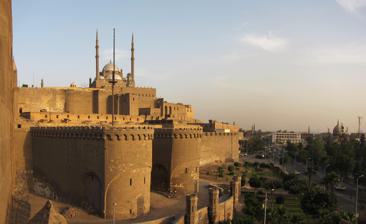
Building: Cairo Citadel
Country: Egypt
Year built: 1183
Medieval Islamic-era fortification in Egypt For the castle in Taiz, Yemen, see Al-Qahira Castle . "Citadel of Saladin" redirects here. Not to be confused with the Castle of Saladin in Syria nor the Castle of Saladin, Pharaoh's Island . Cairo Citadel قلعة صلاح الدين الأيوبي Islamic Cairo , Cairo , Egypt View of the Citadel, with the Ottoman -era gate of Bab al-'Azab, and the 19th-century Muhammad Ali Mosque . Type Citadel Site information Condition Intact Site history Built 1176–1183 (original construction) 1310–1341 (major modifications) 1805–1848 (major modifications) Built by Saladin (1176–1183) An-Nasir Muhammad (1310–1341) Muhammad Ali Pasha (1805–1848) In use UNESCO World Heritage Site Criteria Cultural: (i)(v)(vi) Designated 1979 (3rd session ) Part of Historic Cairo Reference no. 89-002 Materials stone The Citadel of Cairo or Citadel of Saladin ( Arabic : قلعة صلاح الدين , romanized : Qalaʿat Salāḥ ad-Dīn ) is a medieval Islamic -era fortification in Cairo , Egypt , built by Salah ad-Din (Saladin) and further developed by subsequent Egyptian rulers. It was the seat of government in Egypt and the residence of its rulers for nearly 700 years from the 13th century until the construction of Abdeen Palace in the 19th century. Its location on a promontory of the Mokattam hills near the center of Cairo commands a strategic position overlooking the city and dominating its skyline. When it was constructed it was among the most impressive and ambitious military fortification projects of its time. It is now a preserved historic site, including mosques and museums. In addition to the initial Ayyubid -era construction begun by Saladin in 1176, the Citadel underwent major development during the Mamluk Sultanate that followed, culminating with the construction projects of Sultan al-Nasir Muhammad in the 14th century. In the first half of the 19th century Muhammad Ali Pasha demolished many of the older buildings and built new palaces and monuments all across the site, giving it much of its present form. In the 20th century it was used as a military garrison by the British occupation and then by the Egyptian Army until being opened to the public in 1983. In 1976, it was proclaimed by UNESCO as a part of the World Heritage Site Historic Cairo ( Islamic Cairo ) which was "the new centre of the Islamic world, reaching its golden age in the 14th century." History View of the Citadel near the visitor entrance today. The minarets of the 14th-century Al-Nasir Muhammad Mosque can be seen in the background. Overview The Citadel was built on a promontory beneath the Muqattam Hills , a setting that made it difficult to attack. The efficacy of the Citadel's location is further demonstrated by the fact that it remained the heart of Egyptian government until the 19th century. During this long period, the layout and structure of the Citadel was repeatedly altered and adapted to suit the designs of new rulers and new regimes, which makes it difficult to reconstitute its original plan or even its plan in subsequent periods. There have been three major construction periods leading to the Citadel's current form: 12th-century Ayyubid (starting with Saladin ), 14th-century Mamluk (under al-Nasir Muhammad ), and in the 19th century under Muhammad Ali . The Citadel stopped being the seat of government when Egypt 's ruler, Khedive Ismail , moved to his newly built Abdin Palace in the new downtown Cairo in 1874. Despite its elaborate defenses, the Citadel never ended up being subjected to a true siege, though it was implicated on various occasions in the political conflicts within Cairo or Egypt. General layout Layout of the Cairo Citadel today In general, the fortress complex is divided into two parts: the Northern Enclosure (where the National Military Museum is located today), and the Southern Enclosure (where the Mosque of Muhammad Ali is located today). The Northern Enclosure was historically reserved for military garrisons, while the Southern Enclosure was developed as the residence of the sultan. There is also a lower, western enclosure which was historically the site of the royal stables of the Mamluks. However, these functional distinctions were largely erased in the 19th century under Muhammad Ali Pasha, who overhauled the entire site and constructed buildings of various functions throughout the Citadel. To the west and southwest of the Citadel was a long open field frequently referred to as the "hippodrome" by historians or as the Maydan ("plaza" or "square"). For centuries this was maintained as a training ground (especially for horsemanship) and as a military parade ground. Its outline is still visible in the layout of the roads (mainly Salah ad-Din Street) on this side of the Citadel. At the northern end of this hippodrome was another square or plaza known as Rumayla Square ( Maydan/Midan Rumayla ), today known as Salah al-Din Square ( Midan Salah ad-Din ) or Citadel Square ( Midan al-Qal'a ). This was used as a horse market (due to its adjacency to the royal stables), but also as an official square for royal and religious ceremonies. It is occupied today by a large roundabout next to which are the massive mosques of Sultan Hassan and al-Rifa'i . Ayyubid foundation and construction: 12th–13th centuries Saladin's original construction 19th-century sketch of the Eagle of Saladin on the citadel walls. The eagle became the coat of arms of Egypt. The Citadel was begun by the Kurdish Ayyubid ruler Salah al-Din ( Saladin ) between 1176 and 1183 CE in order to protect Cairo from potential Crusader attacks and to provide a secure center of government for his new regime (only a few years after he had dismantled the Fatimid Caliphate ). This also emulated a feature of many Syrian cities, such as Damascus and Aleppo , which had walled citadels that acted as the seat of power and which Saladin was familiar with. Saladin also set out to build a wall, around 20 kilometres long, that would surround both Cairo and Fustat (the nearby former capital), and is recorded as saying: "With a wall I will make the two [cities of Cairo and Fustat] into a unique whole, so that one army may defend them both; and I believe it is good to encircle them with a single wall from the bank of the Nile to the bank of the Nile." The Citadel would be the centerpiece of the wall. While the Citadel was initially completed in 1183–1184, the wall Saladin had envisioned was still under construction in 1238, long after his death. It does not appear to have ever been fully completed after this, though long segments were built. Saladin charged his chief eunuch and close confidant, Baha al-Din Qaraqush , with overseeing the construction of the new fortifications. Most of the structure was built with limestone quarried from the surrounding Muqattam Hills; however, Qaraqush also quarried a number of minor pyramids at Giza and even as far away as Abusir in order to obtain further materials. He also made use of labour provided by Christian prisoners of war captured in Saladin's victories against the Crusaders. The initial fortress built in Saladin's time consisted essentially of what is today's Northern Enclosure, although not all elements of the Northern Enclosure's current walls are original. The southeast and northeast sections of these walls are likely the closest to their original forms. Also from Saladin's time is the so-called Yusuf's Well, a deep underground well accessed through a spiral staircase which provided water for the fortress. The original southwestern section of Saladin's enclosure has disappeared but is likely to have extended around this well and around the current site of al-Nasir Muhammad's mosque (making the original enclosure slightly bigger than the existing Northern Enclosure today). The carved image of a double-headed eagle, found near the top of one of the towers of the western walls (near the Police Museum), is a curious feature which is popularly attributed to Salah ad-Din's reign. It was probably located elsewhere originally and then moved here at some point when the walls were rebuilt in Muhammad Ali's time. The eagle's heads are missing today, but their original appearance was noted by chroniclers. Only one original gate, Bab al-Mudarraj , has survived to the present day. It is located along the walls of the Northern Enclosure, nowadays between the Harem Palace (National Military Museum) and the newer Bab al-Jadid gate. It was originally the main gate of the Citadel, but today it is obscured by later constructions from Muhammad Ali 's time, including the Bab al-Jadid ("New Gate"). Its name was derived from the carved stone steps ( darraj ) which led up to it from the path that connected the Citadel to the city below. Like other gateways in Ayyubid military architecture, it had a bent entrance . Today, the inside of the gate's dome-vault is covered in plaster with painted inscriptions belonging to Sultan al-Nasir Muhammad and dated to 1310. It was also on this gate that a foundation inscription was discovered which dates the completion of the Citadel to 1183–1184. Nonetheless, construction of one kind or another almost certainly continued under Saladin's Ayyubid successors. Construction under Saladin's successors The two easternmost towers, fortified by al-Kamil in 1207: the Burj al-Ramla and the Burj al-Hadid Chamber inside the Burj al-Ramla Construction of the Ayyubid Citadel appears to have continued under Sultan al-'Adil ( r. 1200–1218), Saladin's brother and later successor, and was probably finished under the reign of al-Kamil (1218–1238). Al-'Adil had already supervised some of the construction under Saladin, while al-Kamil in turn probably worked on the Citadel during al-'Adil's reign when the latter gave him the viceroyship of Egypt in 1200 (a prelude to becoming sultan later). The rounded towers in the outer walls of the Northern Enclosure date from Saladin's initial construction while the large rectangular towers date to al-Adil's reign. The two large round towers in the far northeastern corner of the enclosure, known as Burj al-Ramla ("Tower of Sand") and Burj al-Hadid ("Tower of Iron") are towers from Saladin's time which al-Kamil subsequently reinforced in 1207. More significantly, al-Kamil built or completed the palaces in the southern section of the Citadel, and became the first ruler to actually move there in 1206. In addition to the palaces, a number of other structures were built, including a mosque, a royal library, and a "hall of justice". In 1213 al-Kamil also established a horse market on what became Rumayla Square (the square between the Citadel and Sultan Hasan's mosque today), as well as a maydan , a long open square or "hippodrome", to the west and south of the Citadel which was used for equestrian training and military parades. This was on the same site that Ahmad Ibn Tulun established a similar hippodrome in the 9th century. This work established the overall plan of the Citadel area for centuries to come: the northern part of the citadel was devoted to military functions, the southern part to the sultan's private residence and the state administration, and outside, at the southwestern foot of the Citadel, was the parade ground which remained for centuries. Al-Kamil was likely also responsible for building or completing the first water aqueduct which ran along the top of Saladin's city walls to the southwest and brought water from the Nile to the Citadel. Sultan al-Salih (r. 1240–1249) subsequently moved away from the Citadel again and built himself a new fortified enclosure on Roda Island (which also became the barracks of the Bahri Mamluks who took power after him). Only under the Mamluks , who ruled from 1250 to 1517, did the Citadel finally become the permanent residence of the sultans. Mamluk period: 13th–16th centuries Early Bahri Mamluk period Excavated remains of the Qa'a al-Ashrafiyya (Reception hall of al-Ashraf Khalil ), on the terrace in front of the modern Police Museum Under the early Bahri Mamluks , the Citadel was continuously developed and the Southern Enclosure in particular was expanded and became the site of important monumental structures. Al-Zahir Baybars , al-Mansur Qalawun , al-Ashraf Khalil and al-Nasir Muhammad each built or rebuilt the audience hall (throne hall), the main mosque, the palaces, or other structures. Unlike the earlier Ayyubid buildings, the Mamluk buildings were increasingly designed to be visible from afar and to dominate the city's skyline. Many of these structures have not survived, with few exceptions. Baybars ( r. 1260–1277) was the first one to split the Citadel into two areas by building the Bab al-Qulla , the gate and wall which today separates the Southern and Northern Enclosures of the Citadel. It was named after a keep tower which he built nearby and which was later torn down by Qalawun. The gate itself was rebuilt again by al-Nasir Muhammad in 1320. The gate was intended to control access to the newly delimited Southern Enclosure which Baybars then developed into a more elaborate and more exclusive royal complex. A part of the Southern Enclosure became reserved for the harem , the private and domestic area of the sultan and his family, while another part became the site of more monumental structures whose functions were more public, ceremonial, or administrative. Among the structures he built here was one called the Dar al-Dhahab ("the Hall of Gold"), which he seems to have used as his private reception hall and which may have been located in the area of the present Police Museum. Another important structure he built in the area is referred to as the Qubba al-Zahiriyya ("the Dome of al-Zahir"), a monumental and richly decorated hall with a central dome which acted as an audience hall or throne hall. It may have been a new structure or an addition to an existing Ayyubid structure, and it was probably the predecessor of al-Nasir Muhammad's "Great Iwan". Baybars also built the Tower of the Lions ( Burj al Siba' ), a round tower which featured a stone-carved frieze of lions (Baybars' emblem) along its upper parts. The tower was obscured by later construction but its remains, including the lion carvings, were rediscovered in the late 20th century and are now visible on the northwestern side of the Police Museum. Sultan al-Mansur Qalawun ( r. 1279–1290) either built or significantly renovated a structure known as the Dar al-Niyaba which served as the palace of the sultan's vice-regent. He also demolished Baybars' Qubba al-Zahiriyya and replaced it with his own domed structure, the Qubba al-Mansuriyya . More significantly in the long run, Qalawun was the first to create elite regiments of mamluks (soldiers of slave origin) who resided in the various towers of the Citadel, which earned them the name "Burji" Mamluks (Mamluks of the Tower). It was these cohorts of mamluks who would eventually dominate the sultanate during the Burji Mamluk period. Sultan al-Ashraf Khalil built a qa'a (reception hall) in 1291–1292, referred to as the Qa'a al-Ashrafiyya. Its remains were excavated in the late 20th century and are still visible today, just west of the present-day gate called Bab al-'Alam (Gate of the Flag), across the terrace from the current Police Museum. [ Note 1 ] The remains indicate that the walls of the hall were decorated with multi-coloured marble paneling along the lower walls (a dado ), above which was a small frieze of marble mosaics with mother-of-pearl and other marble reliefs, and above all this were panels of glass mosaics with scenes of trees and palaces which are reminiscent of the mosaics of the Ummayyad Mosque and Mausoleum of Baybars in Damascus . (During excavations the mosaics were removed for study and restoration. ) The hall also had a central octagonal fountain of marble and the floor was paved with marble mosaics arranged in geometric patterns. It was one of the few structures in this area which al-Nasir Muhammad did not destroy but instead re-used for various purposes, and in the Burji Mamluk period it seems to have replaced the Dar al-Niyaba as the palace of the vice-regent. Al-Ashraf also, once again, demolished the qubba or domed throne hall of his father Qalawun and replaced it with his own structure, the Iwan al-Ashrafiyya (the word " iwan " seems to have been used from then on for this particular type of building). This new throne hall differed from previous incarnations in one notable respect: it was painted with pictures of al-Ashraf's amirs (commanders), each with their rank inscribed above his head. The reign of Sultan al-Nasir Muhammad The Nile aqueduct that supplied water to the Citadel, largely built in the Mamluk period The greatest builder of the Citadel during the Mamluk period was al-Nasir Muhammad , another son of Qalawun, who was sultan three times over a period of nearly fifty years between 1293 and 1341. It was most likely under his reign that the borders of the Southern Enclosure expanded to their current outline, in order to accommodate the new palaces and structures he built. He is responsible for several major works in the Citadel, though unfortunately most of them fell into ruin during the Ottoman period and were finally demolished by Muhammad Ali in the 19th century. In addition to his official palaces and his semi-public monuments in the Southern Enclosure, al-Nasir reserved the southeastern corner of the enclosure (the location of the al-Gawhara Palace today) for the palaces, private courtyard, and garden devoted to his harem (wives and concubines ), probably as Baybars had done, called al-Qusur al-Jawwaniyya . He also commissioned new palaces outside the Citadel but nearby for his favourite amirs , and his projects encouraged the development of areas near the Citadel, such as al-Darb al-Ahmar . In 1312 al-Nasir also ordered the renovation of the water aqueduct which brought water from the Nile to the Citadel. His predecessor, al-Ashraf, is responsible for building an octagonal water intake tower on the shores of the Nile, from which water was raised and transferred along the aqueduct, but al-Nasir completed the project. This improvement of the infrastructure allowed him in turn to embark on more ambitious projects within the Citadel. The Ablaq Palace ( Qasr al-Ablaq ) View from the terrace south of the Mosque of Muhammad Ali: on the left, the corner structure partially exposes the ruins of what may be the lower levels of the former Ablaq Palace. Among the most important constructions was the Ablaq Palace ( Qasr al-Ablaq ; sometimes translated as the "Striped Palace"), built in 1313–1314. Its name derived from the red-and-black ablaq masonry that marked its exterior. It may have been partly inspired by the palace of the same name that Sultan Baybars had built in Damascus in 1264 and in which al-Nasir resided when he visited that city. The palace was used for regular receptions and private ceremonies. It was connected to the Great Iwan (see below) by a private passage or corridor which led to the sultan's entrance in the back wall of the Iwan. The walls of the palace itself formed a part of the new outer boundary of the Citadel's enclosure: it was located on an escarpment overlooking the city below, and the escarpment, along with the foundation walls of the palace, acted as the effective outer wall of the Citadel at its western corner. Because of this, al-Nasir was able to build a loggia on the side of the palace from which he could freely observe the activities in the stables and in the maydan (hippodrome) at the foot of the Citadel below, as well as a private door and staircase which gave him direct access between the palace and the hippodrome. The interior layout of the palace consisted of a large qa'a (reception hall) courtyard with two unequal iwans (vaulted chambers open on one side) facing each other and a central dome in the middle. The larger iwan, on the northwestern side, gave access to the outside loggia with views of the city, while the southeastern one gave access to the private passage to the Great Iwan. This also served as the throne room of the palace complex. From here one could access three "inner palaces" with the same layout but located on different levels, with the last two reached by stairs. These palace sections were lined up in a row and all faced in the same direction, apparently so that every qa'a had a similar view of the city from its northwestern iwan. From these inner palaces the Sultan could also access the buildings of his harem (where his wives and concubines lived) in the southeastern part of the Citadel. According to historical chronicles, the palace complex was richly decorated with marble floors, marble and gold paneling ( dadoes ), windows of coloured glass from Cyprus , Arabic inscriptions, colorful mosaics with mother-of-pearl that featured floral patterns, and gilded ceilings painted in lapis lazuli blue. The location where the palace once stood has not been identified beyond doubt. Creswell suggested that a set of massive stone corbels at the foot of the walls northwest of the Mosque of Muhammad Ali would have once supported the upper levels of the palace. More recently, Nasser Rabbat argued that a much more likely site is the partly ruined terrace just below the mosque's southwestern corner (inaccessible but partly visible to visitors today), which shelters a vast space of vaulted halls. These halls would likely have been the lower levels of the palace, acting as a substructure supporting the main palace above. If this is correct, then a part of the Mosque of Muhammad Ali today would likely overlap with the former location of the palace. The Great Iwan ( al-Iwan al-Kabir ) Main article: Great Iwan The ruins of the Great Iwan , as seen in the early 19th century (missing its dome), before it was demolished by Muhammad Ali Al-Nasir demolished, yet again, the Iwan al-Ashrafiyya (throne hall) of his brother al-Ashraf in 1311, and replaced it with his own structure known as the Great Iwan ( al-Iwan al-Kabir ). This may have been out of a desire to make it appear even more prominent and monumental, as well as to perhaps accommodate larger ceremonies. In any case, he demolished it (either entirely or in part) and rebuilt it yet again in 1333, and it is this incarnation of the Great Iwan which survived up until the 19th century (when it was destroyed during Muhammad Ali's constructions). It was frequently cited by chroniclers as the most impressive structure in Cairo, more monumental than almost any of the Mamluk mosques. It served as the sultan's public and ceremonial throne room and continued to be used (albeit less consistently) by Mamluk sultans after him. Al-Nasir Muhammad's Mosque The entrance of the Mosque of al-Nasir Muhammad , with a typical Mamluk-era portal Lastly, al-Nasir's other most notable contribution, and the only major structure of his reign still preserved at the Citadel, was the Mosque of al-Nasir , also situated in the Southern Enclosure. This was built in 1318 on the site of an earlier Ayyubid main mosque which he demolished in order to serve as the new grand mosque of the Citadel. Al-Nasir renovated his mosque again in 1335. Some of its huge columns were also re-used from Pharaonic-era buildings, much like the columns of the Great Iwan. While its structure is well preserved, most of its rich marble paneling decoration was stripped away and shipped to Istanbul by the Ottoman sultan Selim I after his conquest of Egypt . Later Mamluk period Subsequent sultans continued to build or add to the palaces and administrative buildings inside the Citadel, though rarely with the same ambition as al-Nasir Muhammad. Sultan al-Salih Isma'il (a son of al-Nasir who reigned from 1342 to 1345) built a richly decorated palace or hall known as al-Duhaysha (the "little wonder") which was inaugurated in February 1344. Likewise, Sultan Hasan (another son of al-Nasir) built a lavish domed palace known as the Qa'a al-Baysariyya , which was completed in 1360. It was over 50 metres tall and, in addition to a main hall covered by a dome, it also had a tower with an apartment for the sultan which was decorated with ivory and ebony. Other private apartments also had domes, while paintings and portraits decorated the walls. Both Isma'il and Hasan were sons of al-Nasir Muhammad. Sultan Hasan also built his massive madrasa-mosque just northwest of the Citadel, off Rumayla Square, in the 1350s and early 1360s (and still standing today). It was so large and tall that in later years it was reportedly used by rebels as a platform from which to bombard the Citadel on more than one occasion. The Burji Mamluk period saw little construction in the Citadel by comparison with the earlier Mamluk period. The private harem courtyard in the southeastern corner of the Southern Enclosure, known as the hosh , became increasingly used to build new reception halls and other structures with slightly more public functions. The late Burji sultans Qaytbay and al-Ghuri built palaces in this part of the Citadel, on the site of what is now the 19th-century al-Gawhara Palace . Al-Ghuri also restored many other structures in and around the Citadel, including a major restoration/reconstruction of the Citadel's Nile aqueduct . He also restored or reconfigured the Mamluk hippodrome at the southwestern foot of the Citadel, where he installed a vast pool which received water from the restored aqueduct. Ottoman period: 16th–18th centuries The Burj al-Muqattam , a tower built by the Ottoman governor Ibrahim Pasha around 1525 Egypt was conquered by the Ottoman Empire in 1517 and remained under Ottoman rule for centuries. Sultan Selim I stripped the monumental Mamluk buildings of their precious materials, especially their marble panels and decoration, and shipped them to Istanbul for use in his own building projects. During this period the Citadel was neglected and many Mamluk structures fell into ruin, although some of the Citadel walls were rebuilt or extended in the 16th–17th centuries. Due to rivalries between different military corps in the Ottoman forces , the Citadel was divided into three areas to house three different elements of the Ottoman garrison: the Northern Enclosure housed the barracks of the Janissaries , the Southern Enclosure was used by the Ottoman pasha (governor) and his own troops, and another lower western enclosure, which contained the stables, housed the 'Azaban (or Azap) corps. Each section had its own mosque and facilities. In between them was a virtual no-man's-land where some of the former grand Mamluk buildings stood abandoned or under-used. This included the Great Iwan of al-Nasir Muhammad, whose large dome collapsed in 1521 and was never rebuilt. The Ablaq Palace was used more productively as a manufacturing center for weaving the Kiswah , the rich cloth covering the Kaaba in Mecca , which continued to come from Cairo until the 20th century. Some notable structures were still created during this period. The huge round tower near the visitor entrance today, standing at the corner of the Southern and Northern Enclosures, was built by Ibrahim Pasha (the later Grand Vizier under Suleiman the Magnificent ) in 1525 and is known as the Burj al-Muqattam ("Tower of the Muqattam Hills"). The round tower at the other corner of the two enclosures (between Bab al-Qulla and Bab al-Wastani), known now as Burj al-Wastani ("Middle Tower"), may also date from this time. The first mosque built in the Citadel after the Mamluk period was the Mosque of Sulayman Pasha in the Northern Enclosure, built by the Ottoman governor in 1528 for use by the Janissaries. It is one of the few mosques in Cairo that represents something close to the classical Ottoman architectural style . Bab al-'Azab, the northwestern entrance. Although built in 1754 during the Ottoman era, it emulates the Fatimid-era gate of Bab al-Futuh . The lower, western enclosure which can be seen today below the Mosque of Muhammad Ali was historically the area which housed the stables of the Citadel. It's not clear when walls were first built around it, though they were likely already enclosed in Mamluk times. This enclosure was occupied by the 'Azaban soldiers, and contains the Mosque of al-'Azab which was built by Ahmad Katkhuda in 1697. (It is possible that Ahmad Katkhuda merely renovated an existing early Burji Mamluk mosque and added the present-day Ottoman-style minaret to it. ) The rest of the area is presently occupied by various 19th-century buildings, including storehouses and old factories. The lower enclosure was accessed from the west through the monumental gate called Bab al-'Azab , which was built by Radwan Katkhuda al-Julfi in 1754, probably on the site of an earlier Mamluk gate known as Bab al-Istabl (Gate of the Stables). The gate was modeled on the old Fatimid gate of Bab al-Futuh in the north of Cairo, but its interior facade was later remodeled into a neo-Gothic style during the Khedival period . The present-dat visitor entrance goes through the small western gate called Bab al-Jabal ("Gate of the Mountain") which was built by the Ottoman governor Yakan Pasha in 1785 when he rearranged the area to build a new palace. Yakan also rebuilt a small stretch of the adjoining wall south of here. Muhammad Ali: 19th-century Massacre of the Mamelukes by Horace Vernet , 1819 Muhammad Ali was a pasha of Albanian origin who was appointed by the Ottoman sultan in 1805 to restore order after the French occupation of Egypt (1798–1801). However, he subsequently established himself as de facto independent ruler of the country. He consolidated power through a famous and violent coup in 1811 which eliminated the remaining Mamluk class that still formed the country's elites. One of the most pivotal events of this coup took place in the Citadel. Muhammad Ali invited the Mamluk leaders to a celebration banquet in the Citadel, and as they were leaving and passing along the road leading from the upper Citadel to Bab al-Azab, regiments of his Albanian gunmen opened fire from above and massacred all of them. The Citadel is sometimes referred to as the "Citadel of Muhammad Ali" ( Arabic : قلعة محمد علي Qalaʿat Muḥammad ʿAlī ). It contains the Mosque of Muhammad Ali , which he built between 1828 and 1848, perched on the summit of the citadel. This Ottoman-style mosque was built in memory of Tusun Pasha , Muhammad Ali's second son who died in 1816. However, it also represents Muhammad Ali's efforts to erase symbols of the Mamluk legacy that he sought to replace. Many of the former Mamluk structures, including the Great Iwan and the Ablaq Palace of al-Nasir Muhammad, were demolished in 1825 to make way for his new mosque and its renovated surroundings. Muhammad Ali himself was eventually buried in the mosque. His mosque also replaced the nearby Mosque of al-Nasir Muhammad as the Citadel's official main mosque. Muhammad Ali's mosque, with its large dome and tall pencil-like Ottoman minarets, is one of the most prominent monuments on Cairo's skyline to this day. A view of the Citadel and the Mosque of Muhammad Ali, 1955 Another obvious change that Muhammad Ali enacted pertained to the uses of the Citadel's northern and southern enclosures: during the Mamluk period the Southern Enclosure was the royal residential area and the Northern Enclosure was mostly military, but Muhammad Ali built his Harem Palace (which now houses the National Military Museum ) in the Northern Enclosure, erasing the old functional division between the two sections of the Citadel. He also built or rebuilt some of the walls. Notably, he rebuilt the Bab al-Qulla gate and the surrounding wall which separated the Northern and Southern enclosures from each other, giving it its current look. The gate's form today once again emulates the appearance of Bab al-Futuh but introduces some Turkish elements. In 1825 he also built the gate known as Bab al-Jadid (the "New Gate") at the point where a new carriage road entered the Citadel from the north. Around the same time he built the Bab al-Wastani (or Bab al-Wustani ) ("Middle Gate") where the same road continues into the Southern Enclosure (just north of the Bab al-Qulla). The Citadel eventually ceased to act as the residence of Egypt's ruler after Khedive Isma'il (Muhammad Ali's son and successor) moved the court to the new 'Abdin Palace , located in the newly created districts of downtown Cairo , in 1874. 20th century and present day View of the Citadel from the southeast. The present-day visitor entrance is up the hill on the right. For many years up to the late 20th century, the Citadel was closed to the public and used as a military garrison and base; at first by the British Army during the British occupation and afterward up to 1946, and since then by the Egyptian military . In 1983, the Egyptian government opened a large part of the Citadel to the public and initiated refurbishment programs to convert some of its old buildings into museums, though the military retains a presence. It is now a major tourist site for both Egyptians and foreigners alike. Water supply system Cross-section of Saladin's well Yusuf's Well (Salah ad-Din's Well) To supply water to the Citadel, Saladin built an 85-metre-deep (280 ft) well known as the Well of Joseph (or Bir Yusuf), so-called because Saladin's birth name, Yūsif, is the Arabic equivalent of Joseph. His chief eunuch and confidant, Qaraqush, who oversaw construction of the Citadel, was also responsible for digging the well. The well is considered a masterpiece of medieval engineering and still exists today. Its shaft was divided into two sections, almost all of which is cut out of the rock itself. The upper part has a wider shaft which is surrounded by a long spiral staircase, separated from the main shaft only by a thin wall of rock. For this reason, the well is also known as the Spiral Well ( Bir al-Halazon ). The stairs could be covered with earth to make it into a ramp for oxen to travel down to its bottom. The lower part of the well was another shaft descending to the level of underground water seeping in from the Nile. At the bottom of the upper section, two oxen turned a waterwheel that brought the water up from the bottom of the well, while another waterwheel at the top of the well, also powered by oxen, brought the water up the rest of the way. The Mamluk Aqueduct Main article: Cairo Citadel Aqueduct During the reign of al-Nasir Muhammad , Saladin's well was insufficient to produce enough water for the Citadel's growing population and for al-Nasir's envisioned construction projects. To increase the volume of water, al-Nasir renovated an Ayyubid aqueduct system (probably originally completed by al-Kamil ) and extended it with a new aqueduct system . This system consisted of a number of water wheels on the Nile which raised water to the top of an hexagonal tower (built by his predecessor al-Ashraf Khalil), from which the water was then transported along a series of raised aqueducts to the base of the Citadel. From the foot of the Citadel, the water was then carried up to the palaces via another system of waterwheels. However, since this water supply could not be guaranteed in the event of a siege, Saladin's well was still an essential water source. The Cistern of Ya'qub Shah al-Mihmandar This small domed building just outside the Citadel to the east was built in 1495–96 by an amir called Ya'qub Shah al-Mihmandar, a man originally from Erzincan ( Turkey ) who joined the Mamluk ranks under Sultan Qaytbay . Because of its dome, the building has the look of a mausoleum but it is actually a structure covering access to a cistern . It has an inscription that memorializes the victory of Sultan Qaytbay's army over Ottoman forces at Adana in a battle in 1486 . Today it is cut off from the Citadel and stands stranded between two highways (Salah Salem road and Kobri al-Ebageah) which pass right next to the Citadel on its eastern side. Mosques Courtyard of the Al-Nasir Muhammad Mosque . The domes and minarets of the Mosque of Muhammad Ali are visible in the background. There are four main mosques in the Citadel today, some of which are open to visitors: Mosque of Muhammad Ali Main article: Mosque of Muhammad Ali The mosque was built between 1830 and 1848, although not completed until the reign of Said Pasha in 1857. It is located in the Southern Enclosure and is open to the public today. The architect was Yusuf Bushnak from Istanbul and its model was the Sultan Ahmed Mosque in that city. Muhammad Ali Pasha was buried in a tomb carved from Carrara marble , in the courtyard of the mosque. His body was transferred here from Hawsh al-Basha in 1857. Al-Nasir Muhammad Mosque Main article: Al-Nasir Muhammad Mosque Built in 1318, during the early Bahri Mamluk period, as the royal mosque of the Citadel where the sultans of Cairo performed their Friday prayers, today this hypostyle mosque is still similar to how it looked in the 1300s though many repairs have been made and only some of its original decoration has been restored. The parts of the building relying on plastered walls have been reinforced. There have also been attempts to restore the light-blue color of the ceiling. It is located in the Southern Enclosure and is open to the public. Mosque of Sulayman Pasha Main article: Sulayman Pasha Mosque Sulayman Pasha Mosque (16th century) Built in 1528, it was first of the Citadel's Ottoman-style mosques and is one of the few structures in Cairo closely resembling the "classical" Ottoman style of the 16th century. It is located in the Northern Enclosure, just northeast of the Harim Palace (Military Museum). It was built on the ruins of the earlier Mosque of Sidi Sariyya built by Abu-Mansur Qasta, an amir in the Fatimid era (predating the Citadel). Qasta's tomb, dated to 1140 CE, still exists in the mosque today. Mosque of al-'Azab This lesser-known mosque is situated right behind the main western gate, Bab al-'Azab. Both are named after the Ottoman military regiments known as 'Azaban (or Azaps) who were housed in this part of the Citadel during the Ottoman period. The mosque was built by the Mamluk amir Ahmad Katkhuda in 1697, but it has been argued that it incorporates, or was a renovation of, an earlier Mamluk mosque or religious structure. Although not publicly accessible, it can be spotted by its pointed Ottoman-style minaret. Museums The Citadel also contains several museums: Egyptian Military museum Main article: Egyptian National Military Museum Egyptian National Military Museum The official museum of the Egyptian Army . The museum was established in 1937 at the old building of the Egyptian Ministry of War in downtown Cairo. It was later moved to a temporary location in the Garden City district of Cairo. In November 1949 the museum was moved to the Harem Palace at the Cairo citadel. It has been renovated several times since, in 1982 and 1993. Al-Gawhara Palace Museum Main article: Al-Gawhara Palace Exterior of the al-Gawhara Palace Also known as Bijou Palace, is a palace and museum commissioned by Muhammad Ali Pasha in 1814. The palace was designed and constructed by artisans contracted from a variety of countries, including Greeks , Turks , Bulgarians and Albanians . Muhammad Ali's official divan or audience hall, where the pasha received guests, contains a 1,000 kg chandelier sent to him by Louis Philippe I of France. The palace also contains the throne of Muhammad Ali Pasha that was a gift from the King of Italy. Carriage Museum Main article: Carriage Museum (Egypt) Inaugurated in 1983, it houses a collection of unique Royal Carriages attributed to different historical periods, from the reign of Khedive Ismail until the reign of King Farouk , in addition to other collection of unique antiques related to the carriages. Police Museum The museum (also sometimes referred to as the Prison Museum) is just north of the gate known as Bab al-'Alam, on a terrace commanding sweeping views of the city below. It is housed in the Citadel's former prison and contains exhibits on topics such as famous political assassinations and displays of the murder weapon used. Notes